Saints Row (2022 video game)

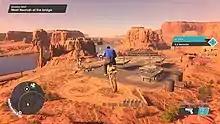
In this gameplay screenshot, the player is traversing the city of Santo Ileso on motorcycle.

Similar to previous installments in the series, "Saints Row" is an open world action game with third-person shooter elements where players complete missions—linear scenarios with set objectives—to progress through the main story. Outside of missions, players can freely roam the game's world and complete optional side activities. The game's setting, the fictional city of Santo Ileso, is broken down into nine districts, which players will have to work towards taking over in the name of their gang, the Saints, earning certain benefits in the process. After taking over a district, players are able to use empty lots found there to launch illegitimate businesses with legitimate fronts to help finance and benefit the gang. The city includes more vertical areas with tools that the player will be able to use to take advantage of that. The driving gameplay has been improved from previous "Saints Row" games to encourage the use of vehicles as weapons themselves alongside guns.